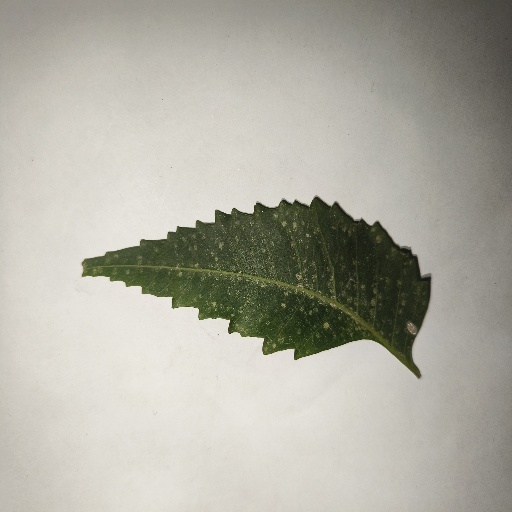
Species: Neem
Leaf condition: Powdery Mildew